Charles Tyng

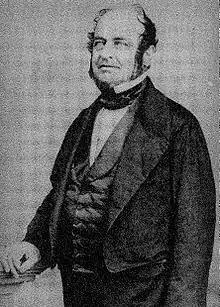
Charles Tyng (1801–1879)

Charles Tyng (August 24, 1801June 20, 1879) was a New England sea captain and merchant, notable for a memoir written near the end of his life.